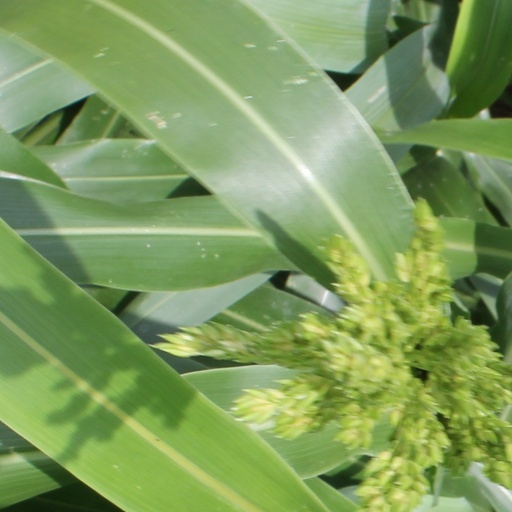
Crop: sorghum